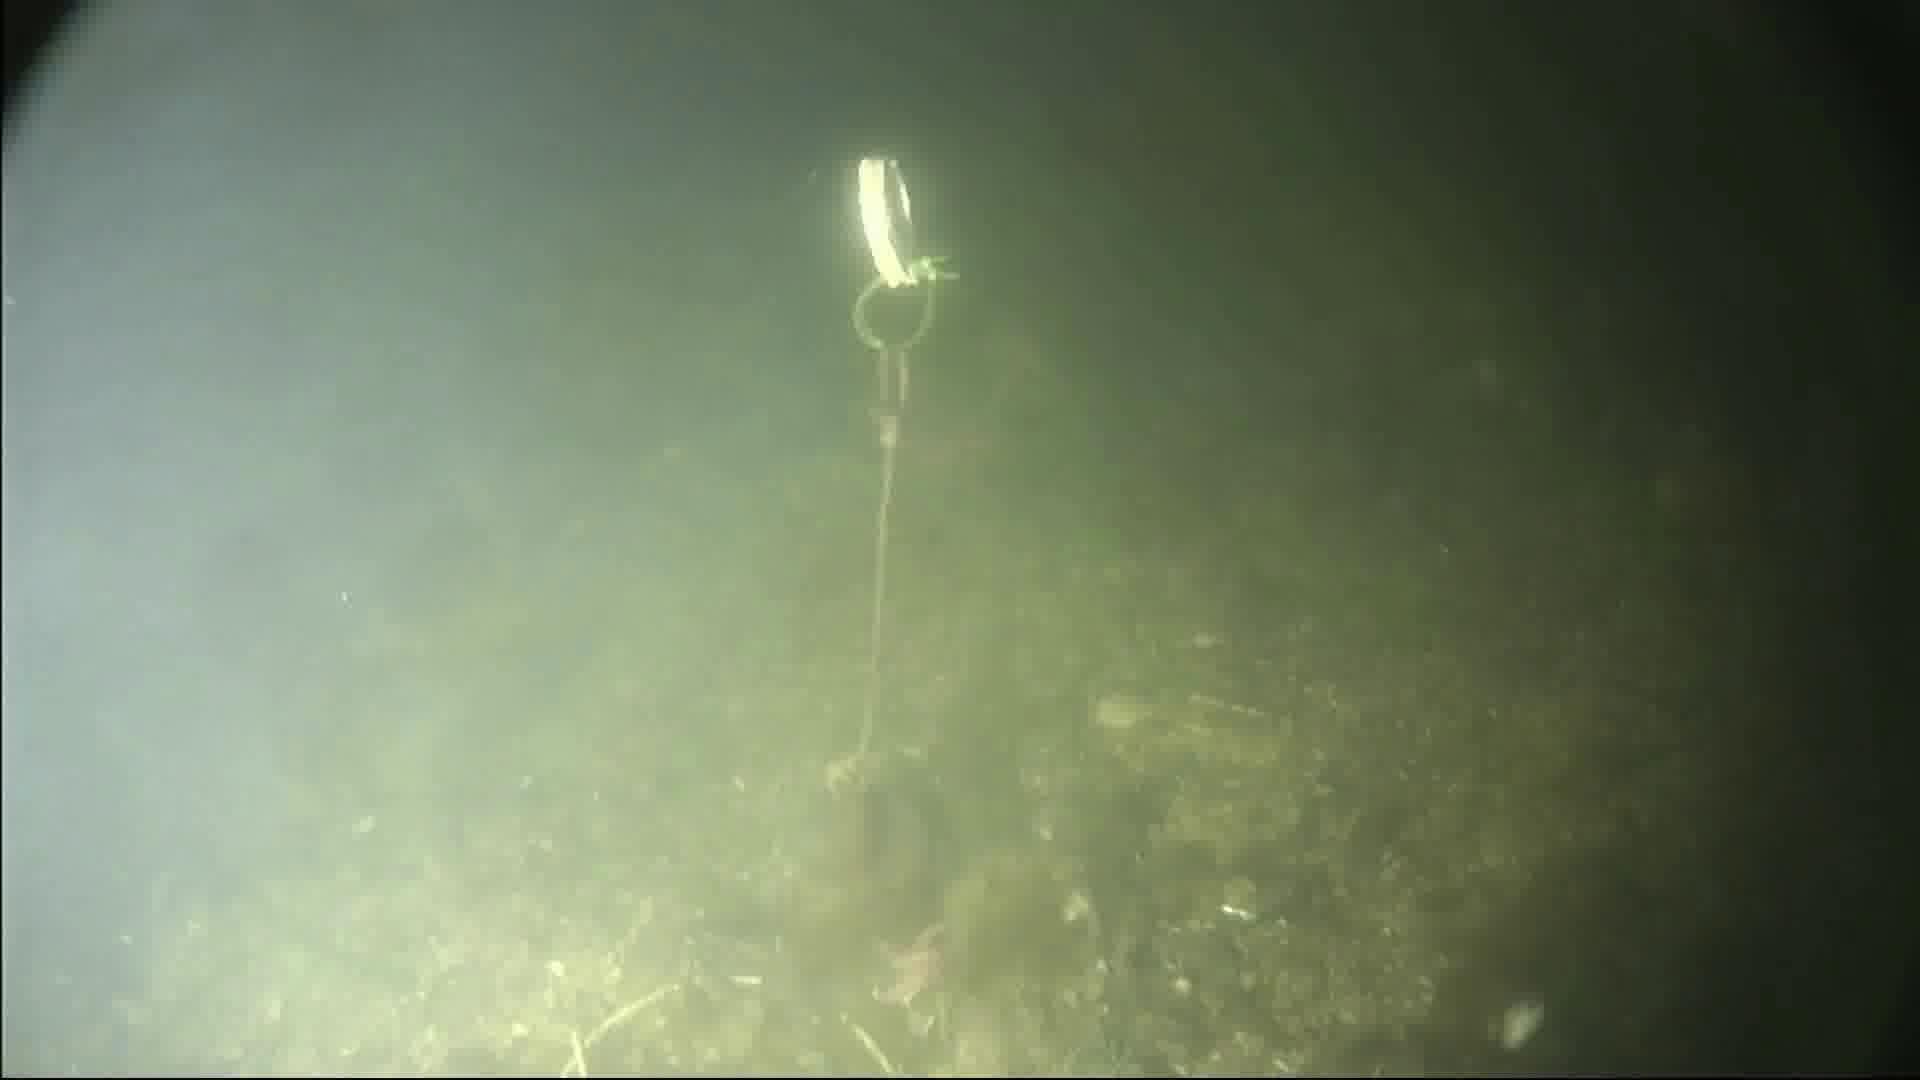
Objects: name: starfish